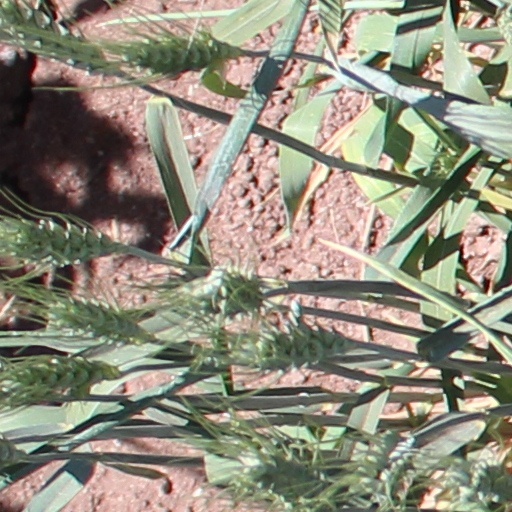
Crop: wheat